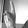
ASL letter: K